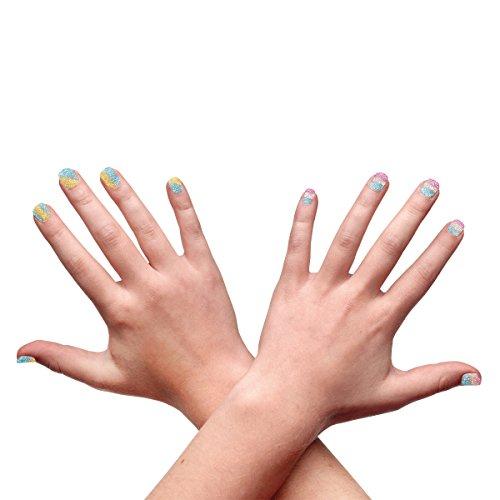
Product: Creativity for Kids Glitter Nail Art - Glitter Manicure Kit for Kits
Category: Beauty & Personal Care | Foot, Hand & Nail Care | Nail Art & Polish | Nail Art Accessories | Glitters
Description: COMPLETE NAIL KIT: Everything you need to create glitter nail art right at your fingertips.
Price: $14.79
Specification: ProductDimensions:9.5x2x9.5inches|ItemWeight:12ounces|ShippingWeight:12ounces(Viewshippingratesandpolicies)|DomesticShipping:ItemcanbeshippedwithinU.S.|InternationalShipping:ThisitemcanbeshippedtoselectcountriesoutsideoftheU.S.LearnMore|ASIN:B006YZTL1O|Itemmodelnumber:1728000|Manufacturerrecommendedage:7-15years